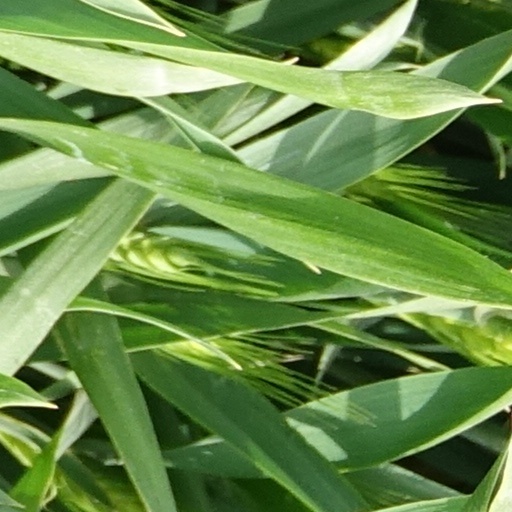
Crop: wheat